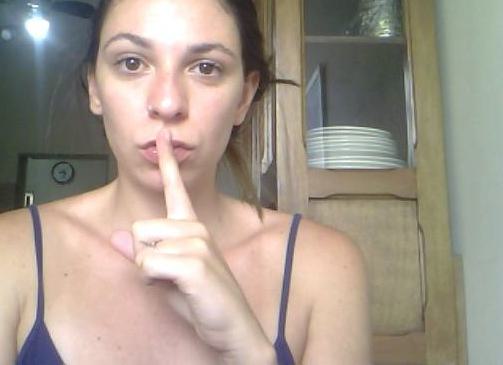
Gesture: mute